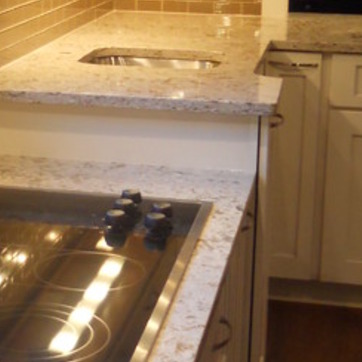
Material: polishedstone